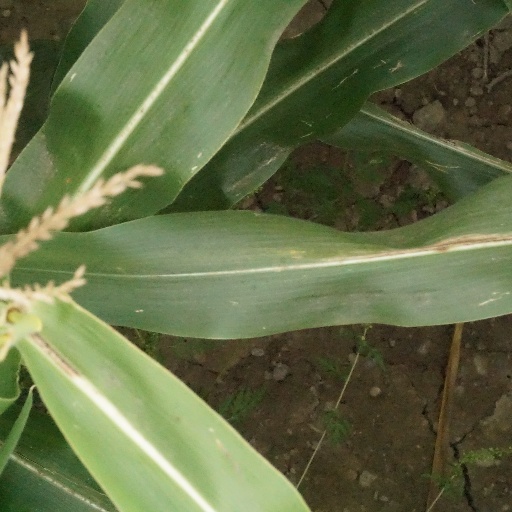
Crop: maize; corn